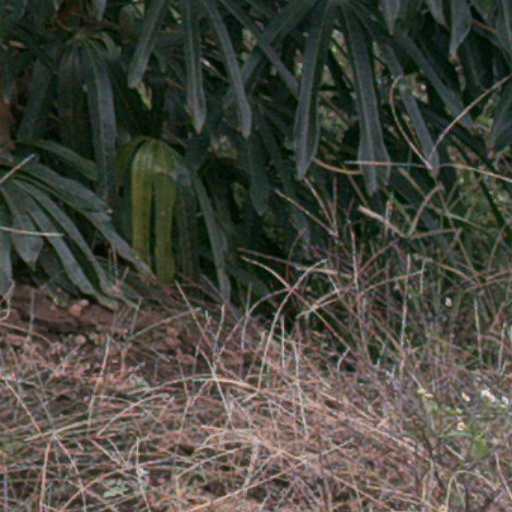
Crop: cassava